Young-Davidson mine

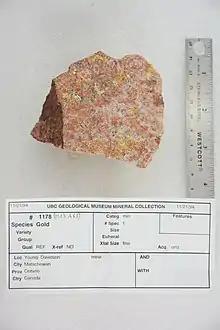
Gold ore from the mine, 1994

The Young-Davidson mine is a gold mine near Matachewan, Ontario in the Kirkland Lake area. It is one of the largest underground gold mines in Canada.